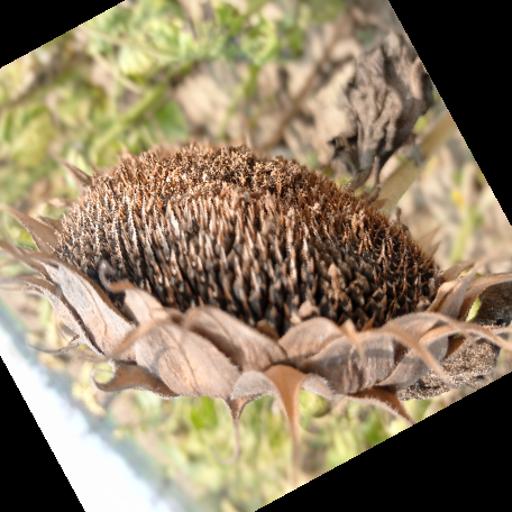
Label: Gray_mold